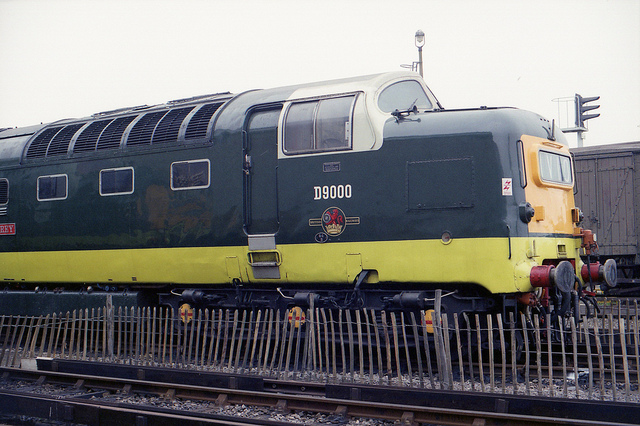
Blue and yellow train on its tracks by a fence.

A large dark colored train on the tracks.

A vintage train on a track behind a fence.

A balck and yellow railroad train sitting on the tracks

a black and yellow train sitting next to a fence